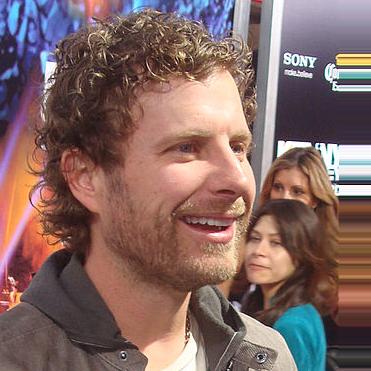
Age: 34